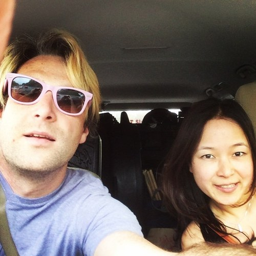
where are our friends ? if it 's crowded all the better , because we know we 're gon na be up late .